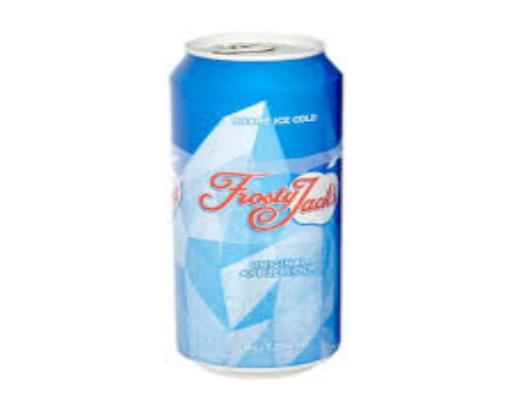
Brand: Frosty Jack Cider
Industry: Food